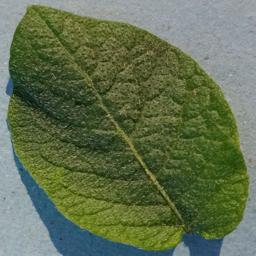
Label: Potato___Healthy